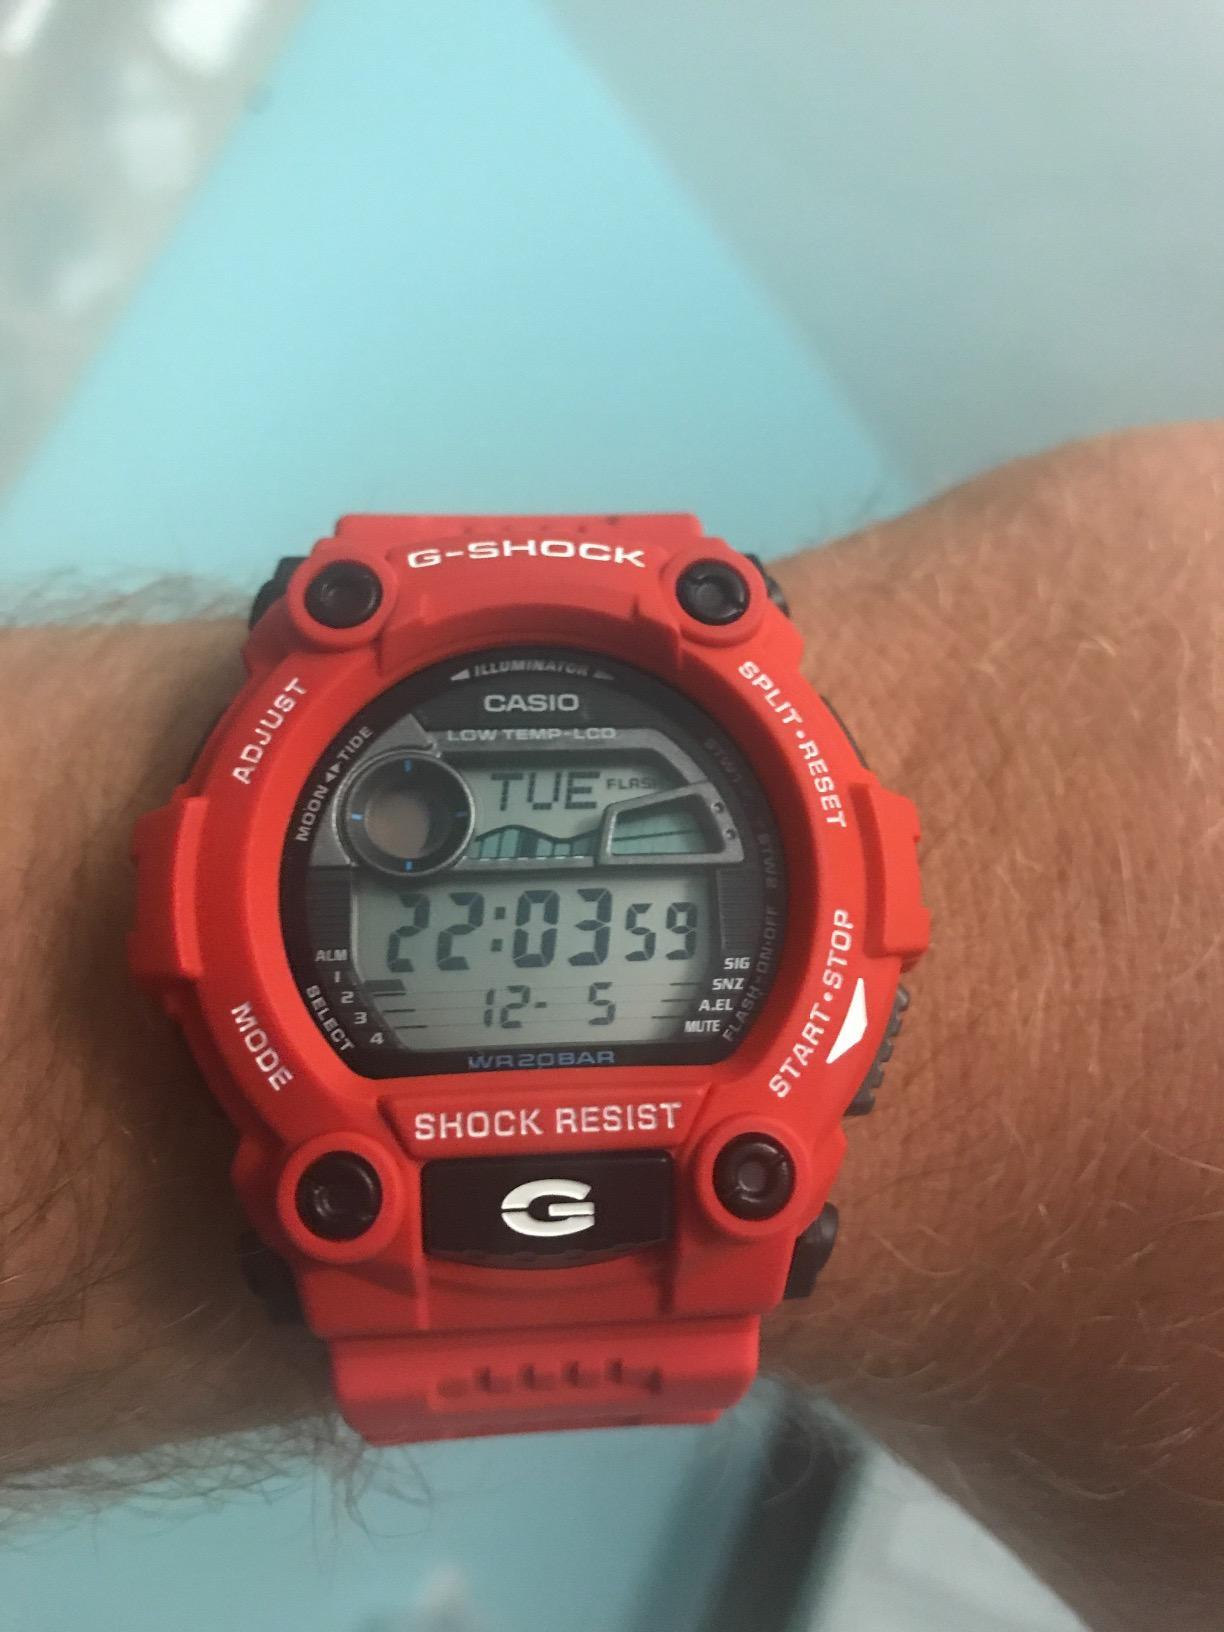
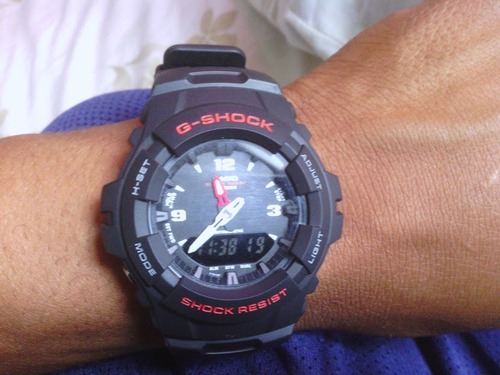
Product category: accessories_watch
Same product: no